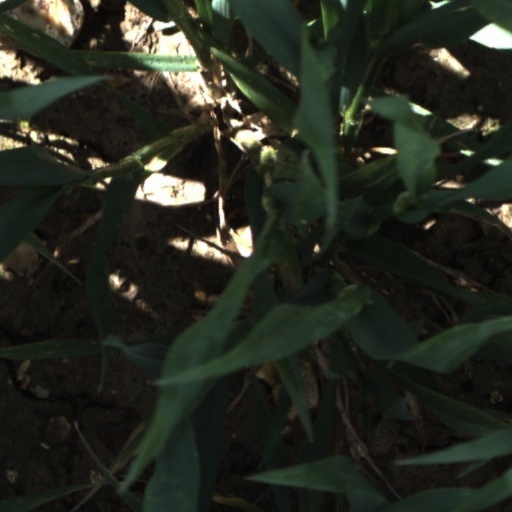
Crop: wheat